Mary Lorillard Barbey

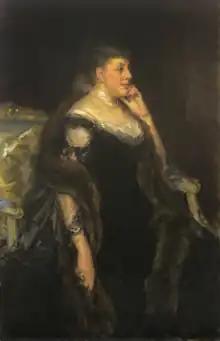

Mary Lorillard Barbey (April 17, 1841 – April 10, 1926) was a prominent American member of New York Society during the Gilded Age. She was a daughter of Pierre Lorillard III of the Lorillard Tobacco Company.